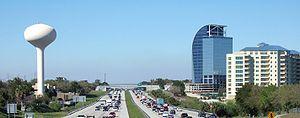
Vue d'Altamonte Springs depuis l'autoroute I-4
Altamonte Springs est une ville située dans le comté de Seminole, en Floride.